FN Five-seven

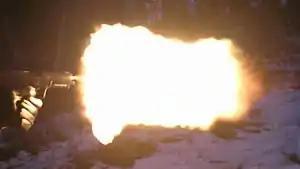
The Five-seven has a loud report and produces considerable muzzle flash, but it has roughly 30% less recoil than a 9×19mm pistol, improving controllability.

The Five-seven pistol feeds from detachable box magazines, but it is unconventional in that it feeds cartridges into the chamber without the use of a barrel feed ramp, having a beveled chamber only—the pistol's feeding is inherently reliable because of its use of bottlenecked cartridges. The pistol is supplied with 20-round magazines as standard, or 10-round magazines for jurisdictions with a high-capacity magazine ban. The Five-seven will also accept an aftermarket extended 30-round magazine, which protrudes an additional from the base of the pistol. With an additional cartridge in the chamber, the Five-seven pistol has a total capacity of 11, 21, or 31 rounds depending on which magazine type is used. Magazine pouches for the Five-seven magazine are available from various manufacturers.